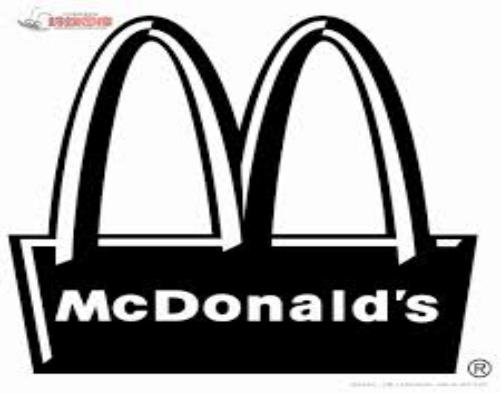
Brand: mcdonalds
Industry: Food